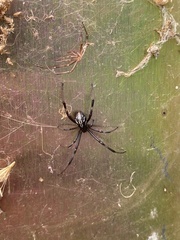
Species: Lactrodectus_hesperus